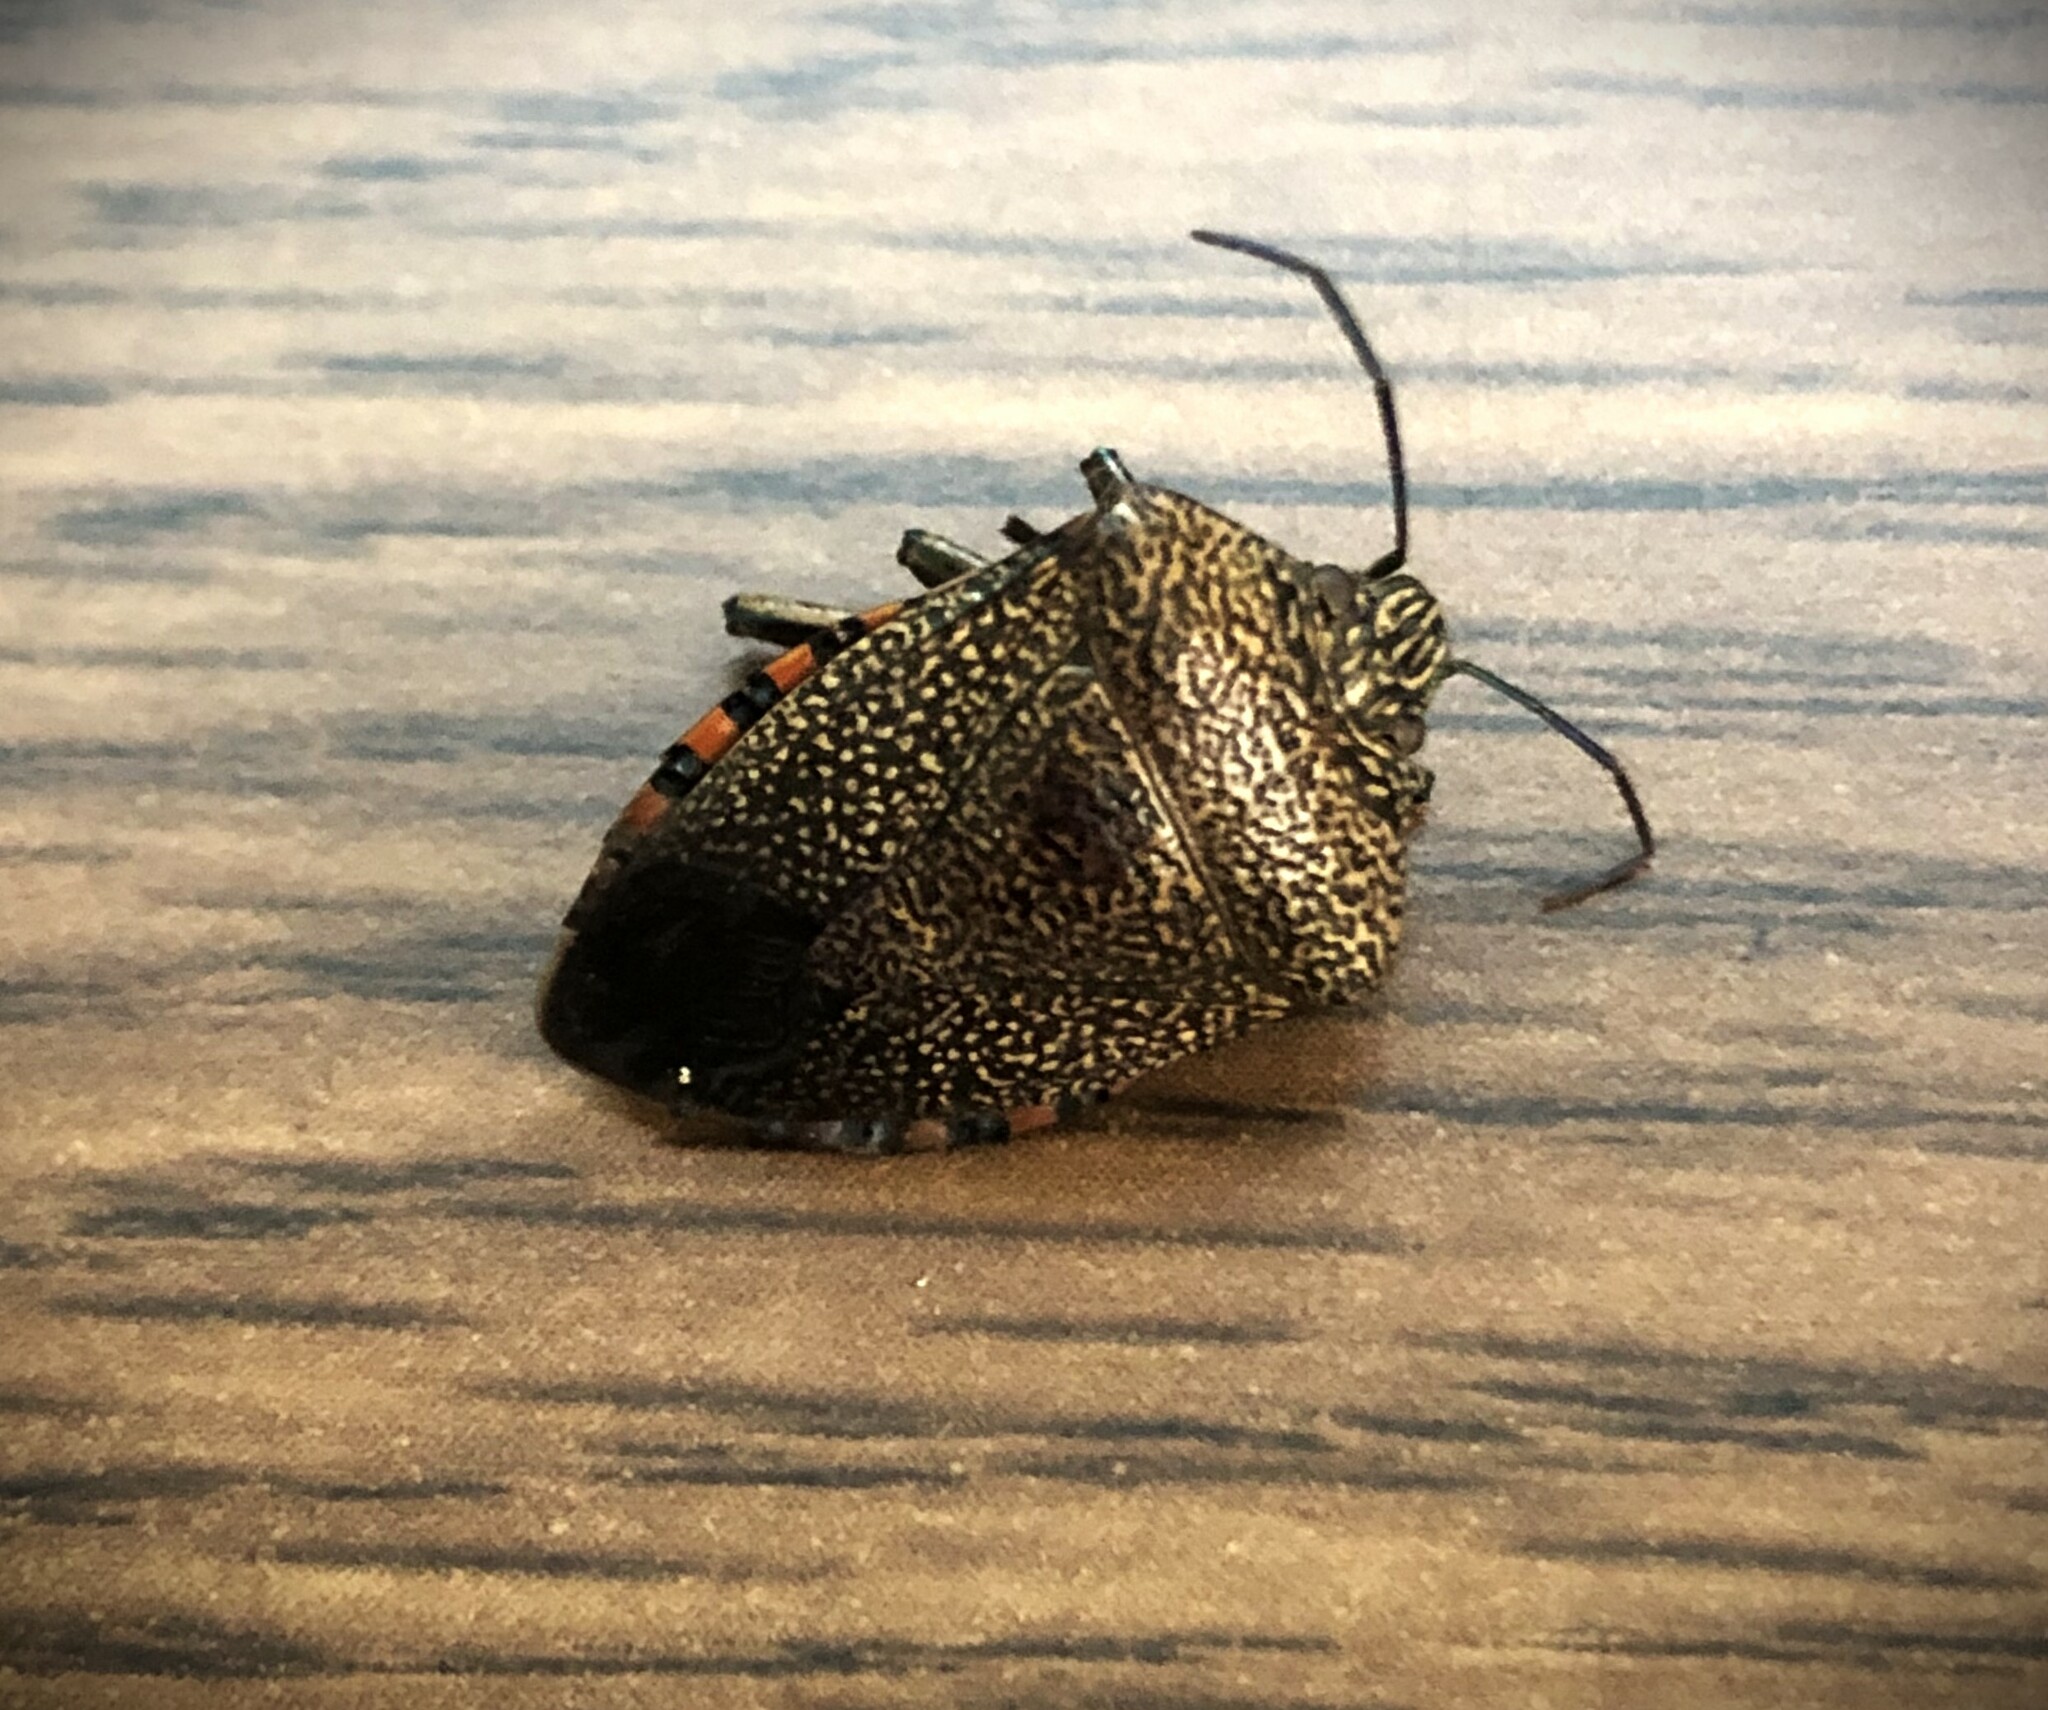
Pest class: stink_bug